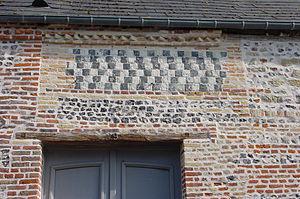
Le silex est une roche sédimentaire siliceuse très dure formée par précipitation chimique et constituée de calcédoine presque pure et d'impuretés telles que de l'eau ou des oxydes, ces derniers influant sur sa couleur.